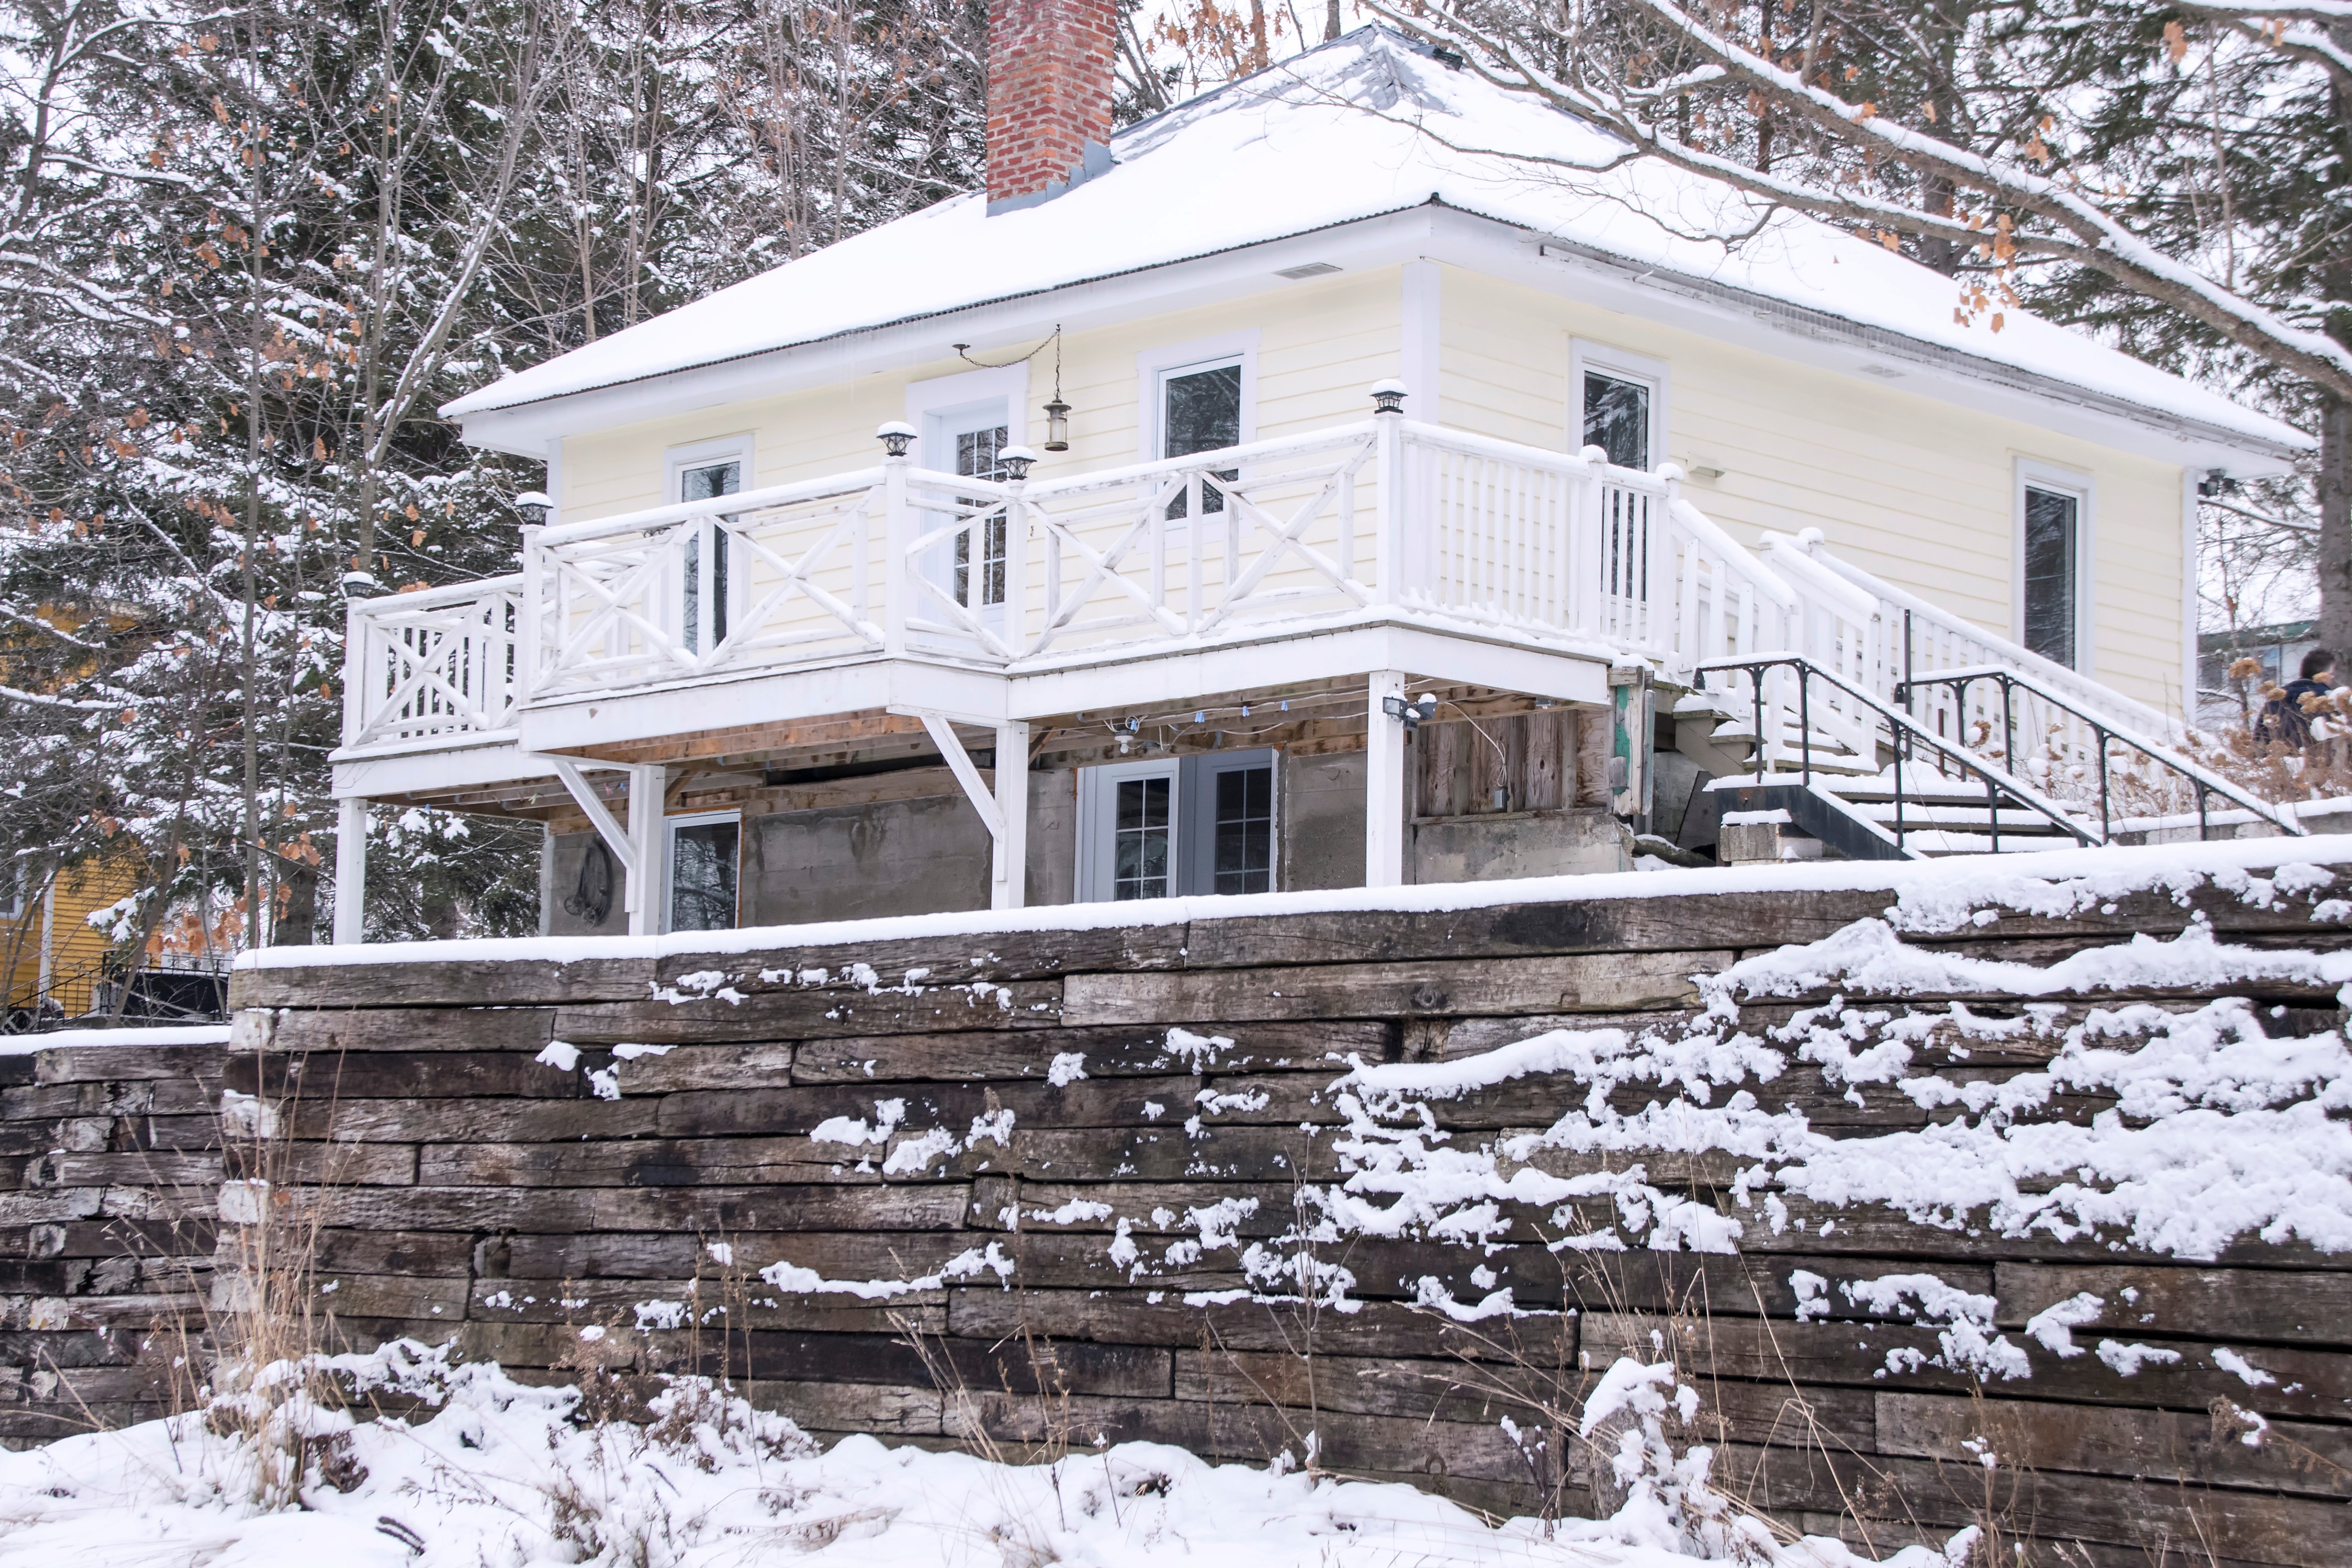
nature, snow, winter, house, building, home, cottage, weather, season, canada, estate, quebec, log cabin, sherbrooke, siding, residential area, sugar house